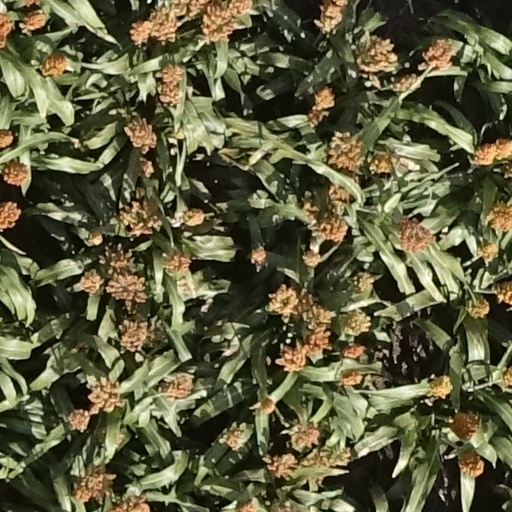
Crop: sorghum